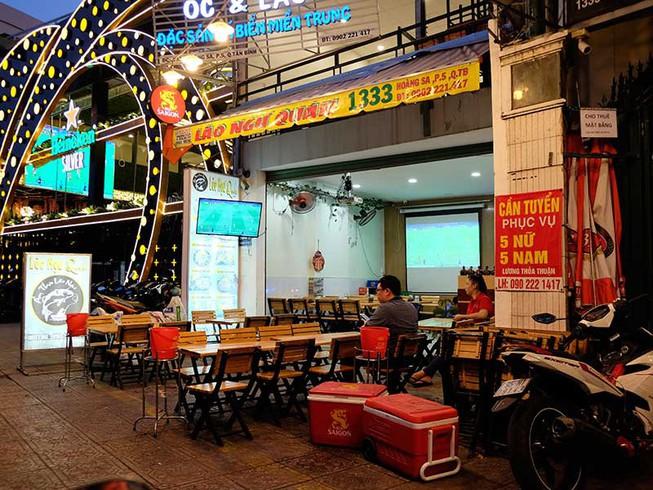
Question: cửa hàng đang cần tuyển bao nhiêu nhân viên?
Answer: cửa hàng đang cần tuyển 10 nhân viên